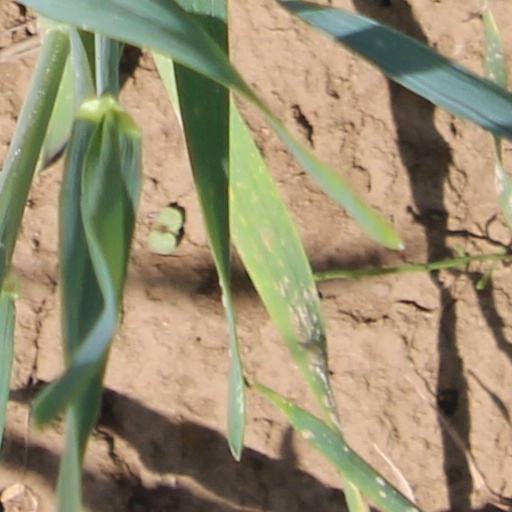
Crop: wheat